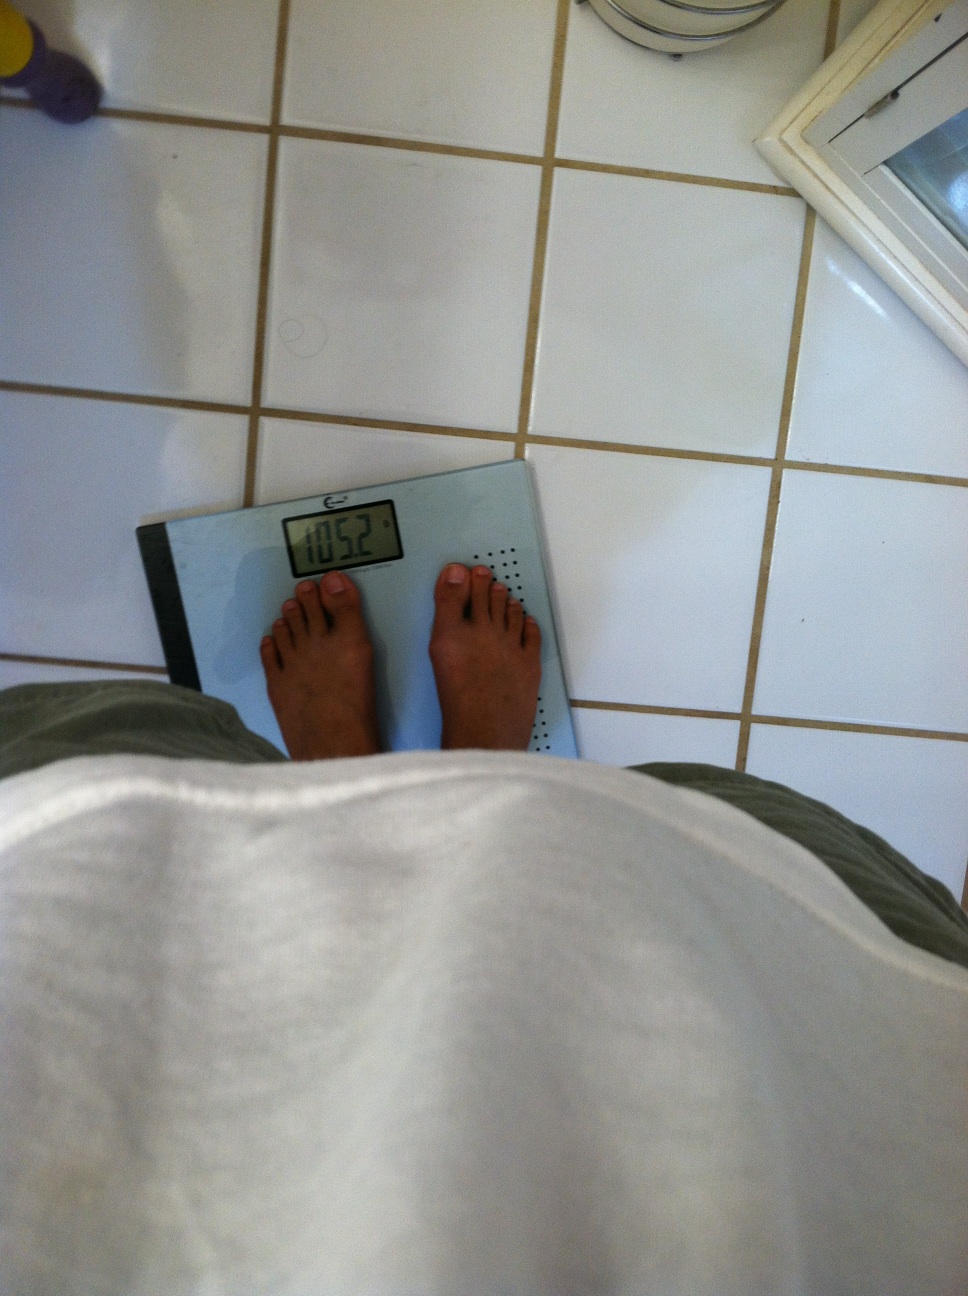Question: Tell me what the scale says please.  Thank you.
Answer: 105.2